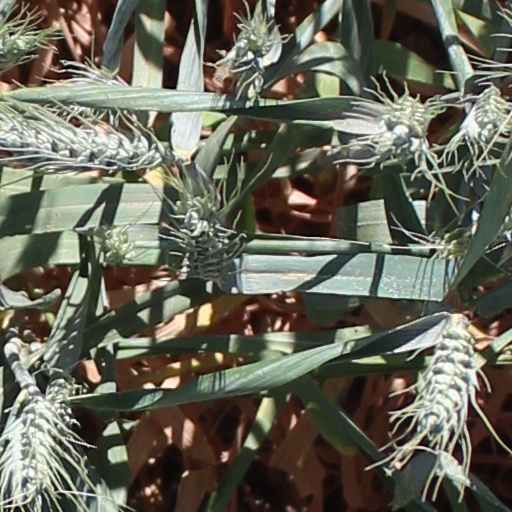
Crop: wheat